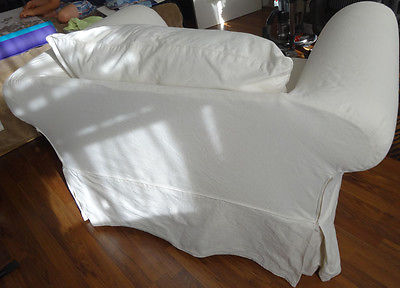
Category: chair